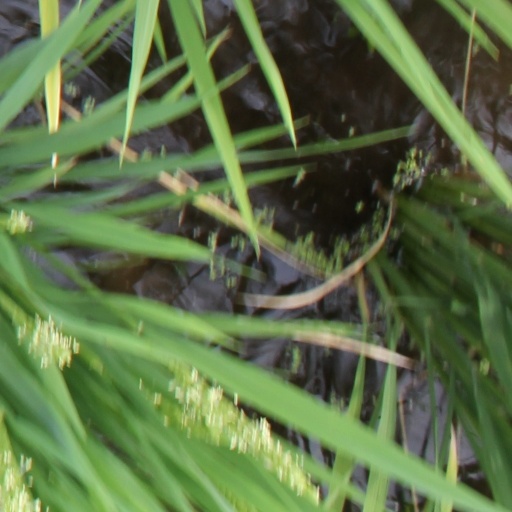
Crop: rice